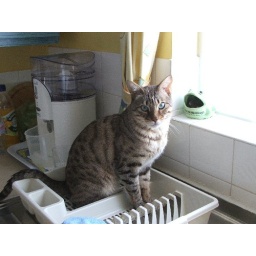
Timmy sitting in the plate rack watching the birds out the kitchen window